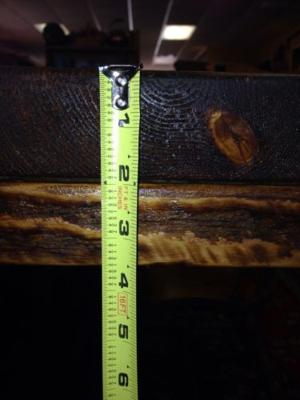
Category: table